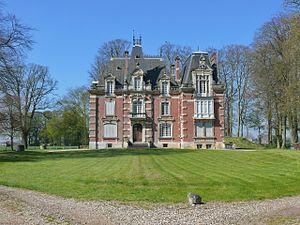
SARCUS
Cet article recense de manière non exhaustive les châteaux, maisons fortes, mottes castrales, situés dans le département français de l'Oise. Il est fait état des inscriptions et classements au titre des monuments historiques, ainsi que de l'inscription au pré-inventaire des jardins remarquables.
Sarcus est une commune française située dans le département de l'Oise, en région Hauts-de-France.